Hon. Bazaleel Taft House

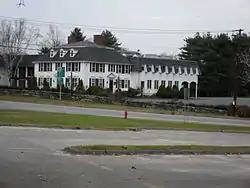

The Hon. Bazaleel Taft House is a historic house at 240 South Main Street in Uxbridge, Massachusetts. The oldest portion of this now-large house was built c. 1780-90 by Bazaleel Taft, and is a fine regional example of late Georgian architecture. The house was adapted for use as a restaurant in the 1960s, which has since closed. The house was listed on the National Register of Historic Places in 1983.